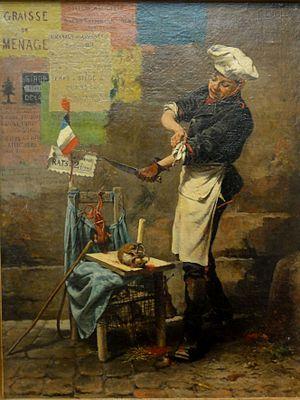
Narcisse Chaillou (1837-ap. 1896), Le dépeceur de Rats, fin XIXe s., inv. 92.01.01.
François Narcisse Chaillou est un artiste peintre français.